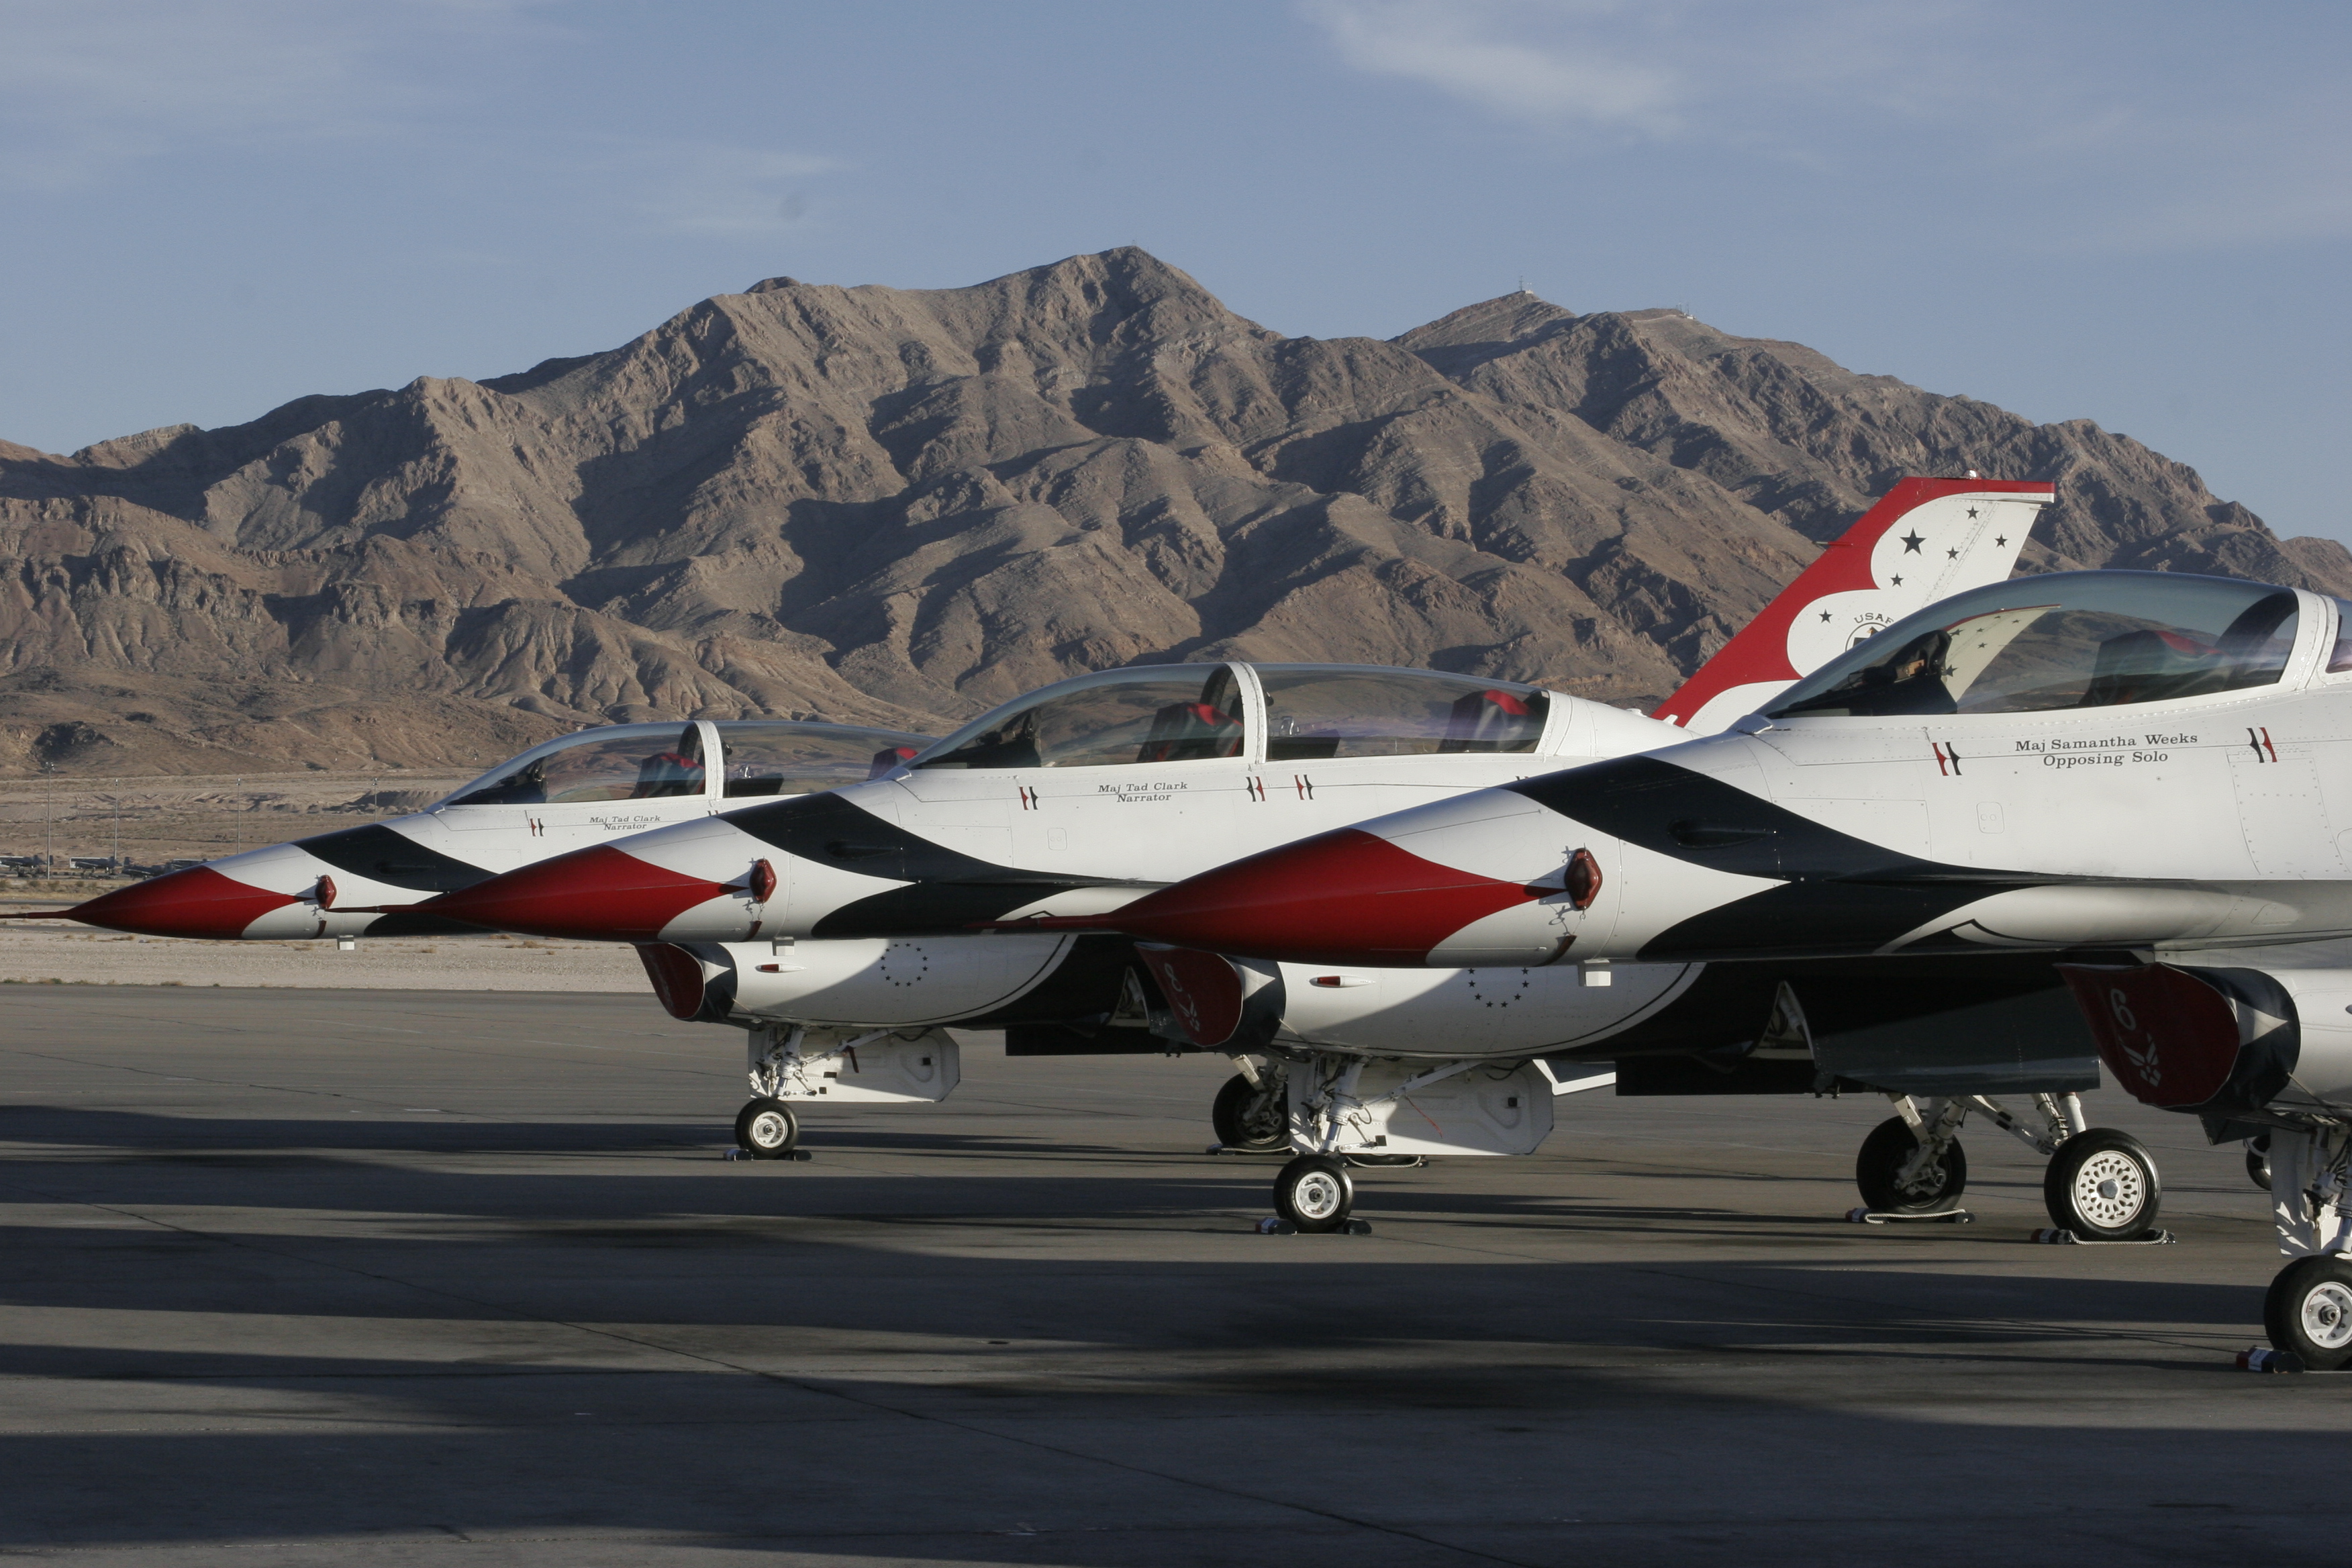
airplane, aircraft, air force, jet aircraft, fighter aircraft, military aircraft, aerospace engineering, mcdonnell douglas fa 18 hornet, boeing fa 18e f super hornet, grumman f 14 tomcat, mcdonnell douglas f 15 eagle, ground attack aircraft